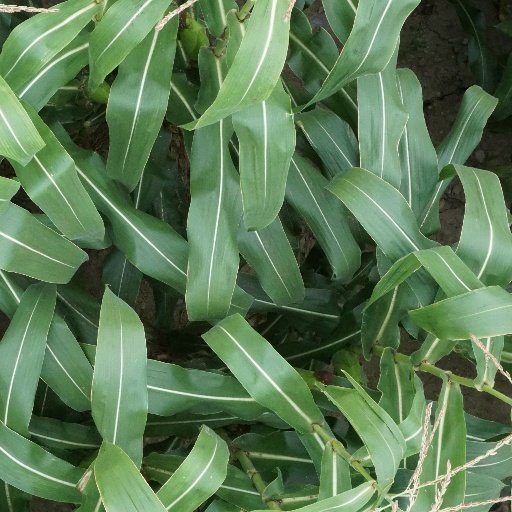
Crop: maize; corn